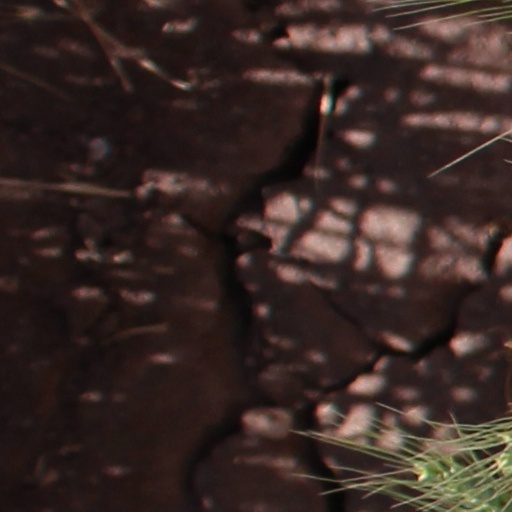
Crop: wheat